Panettone
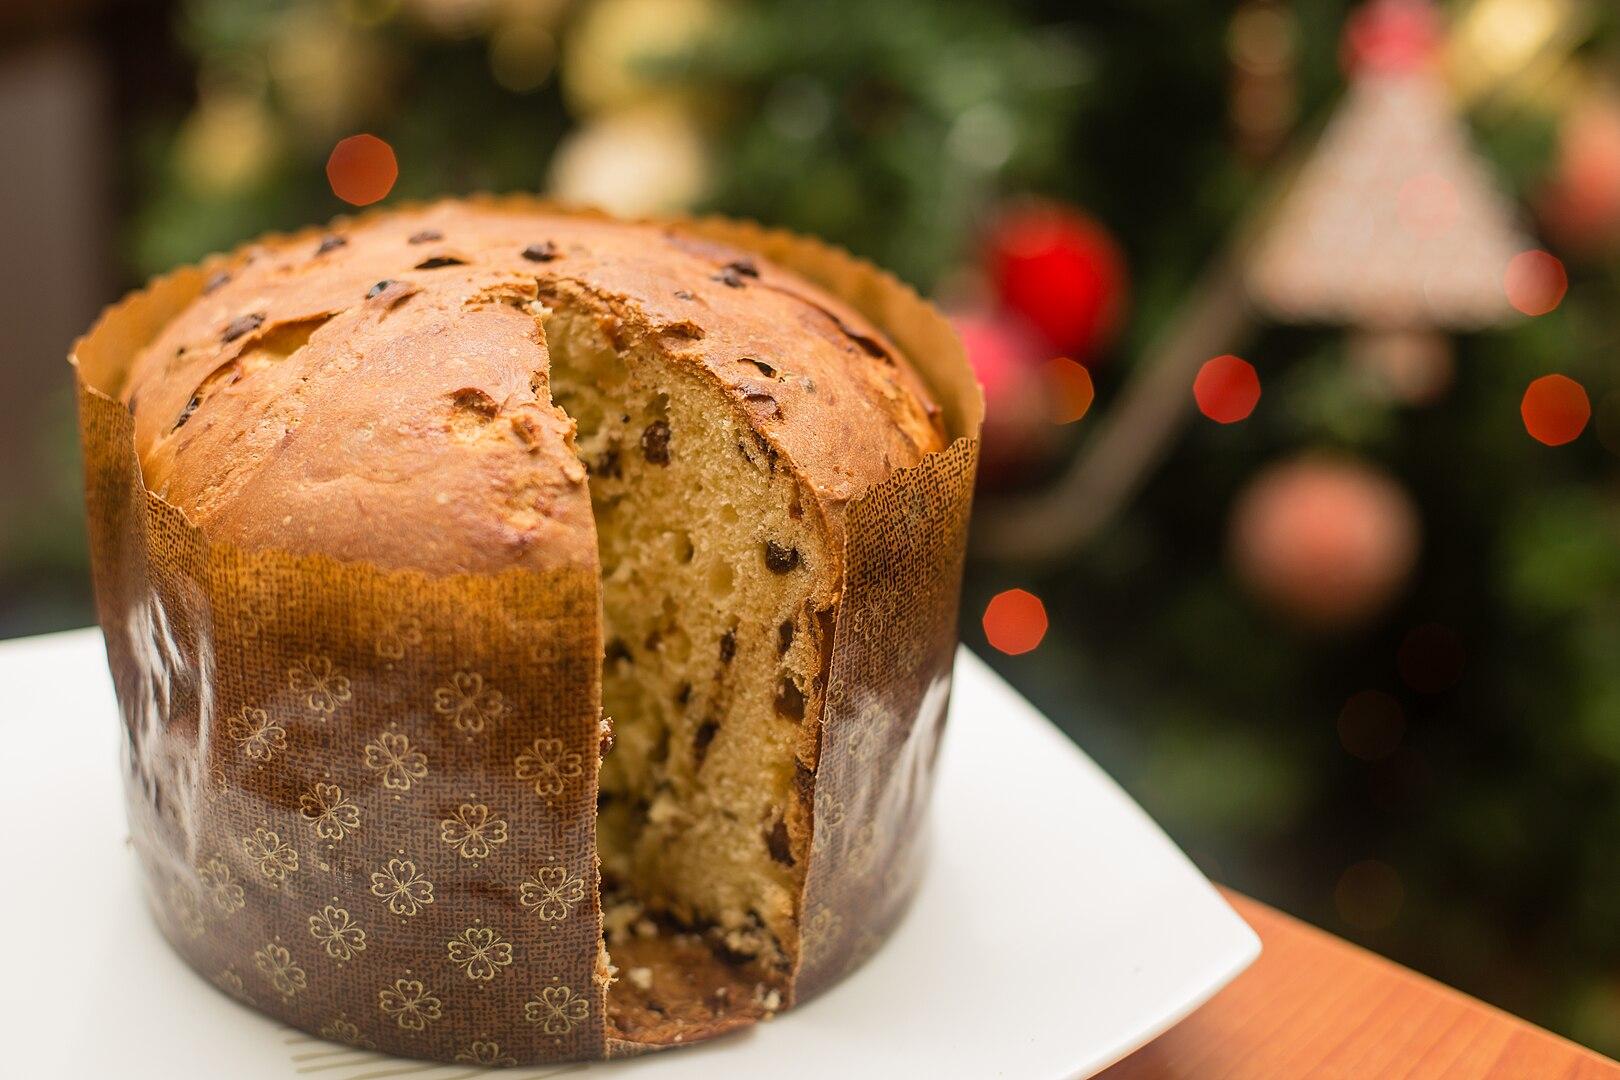
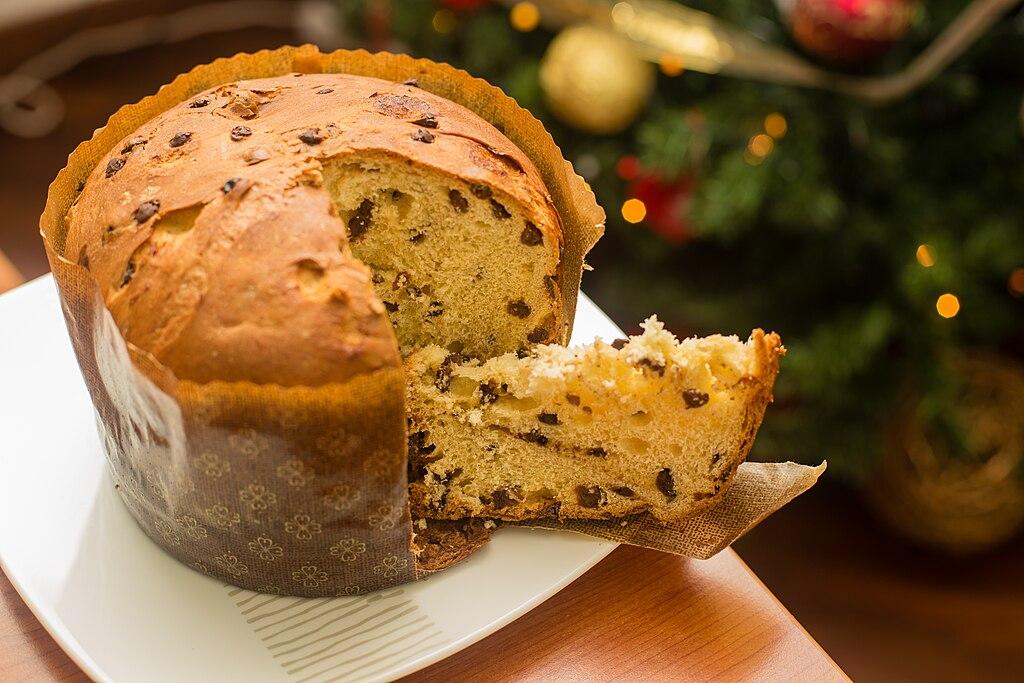
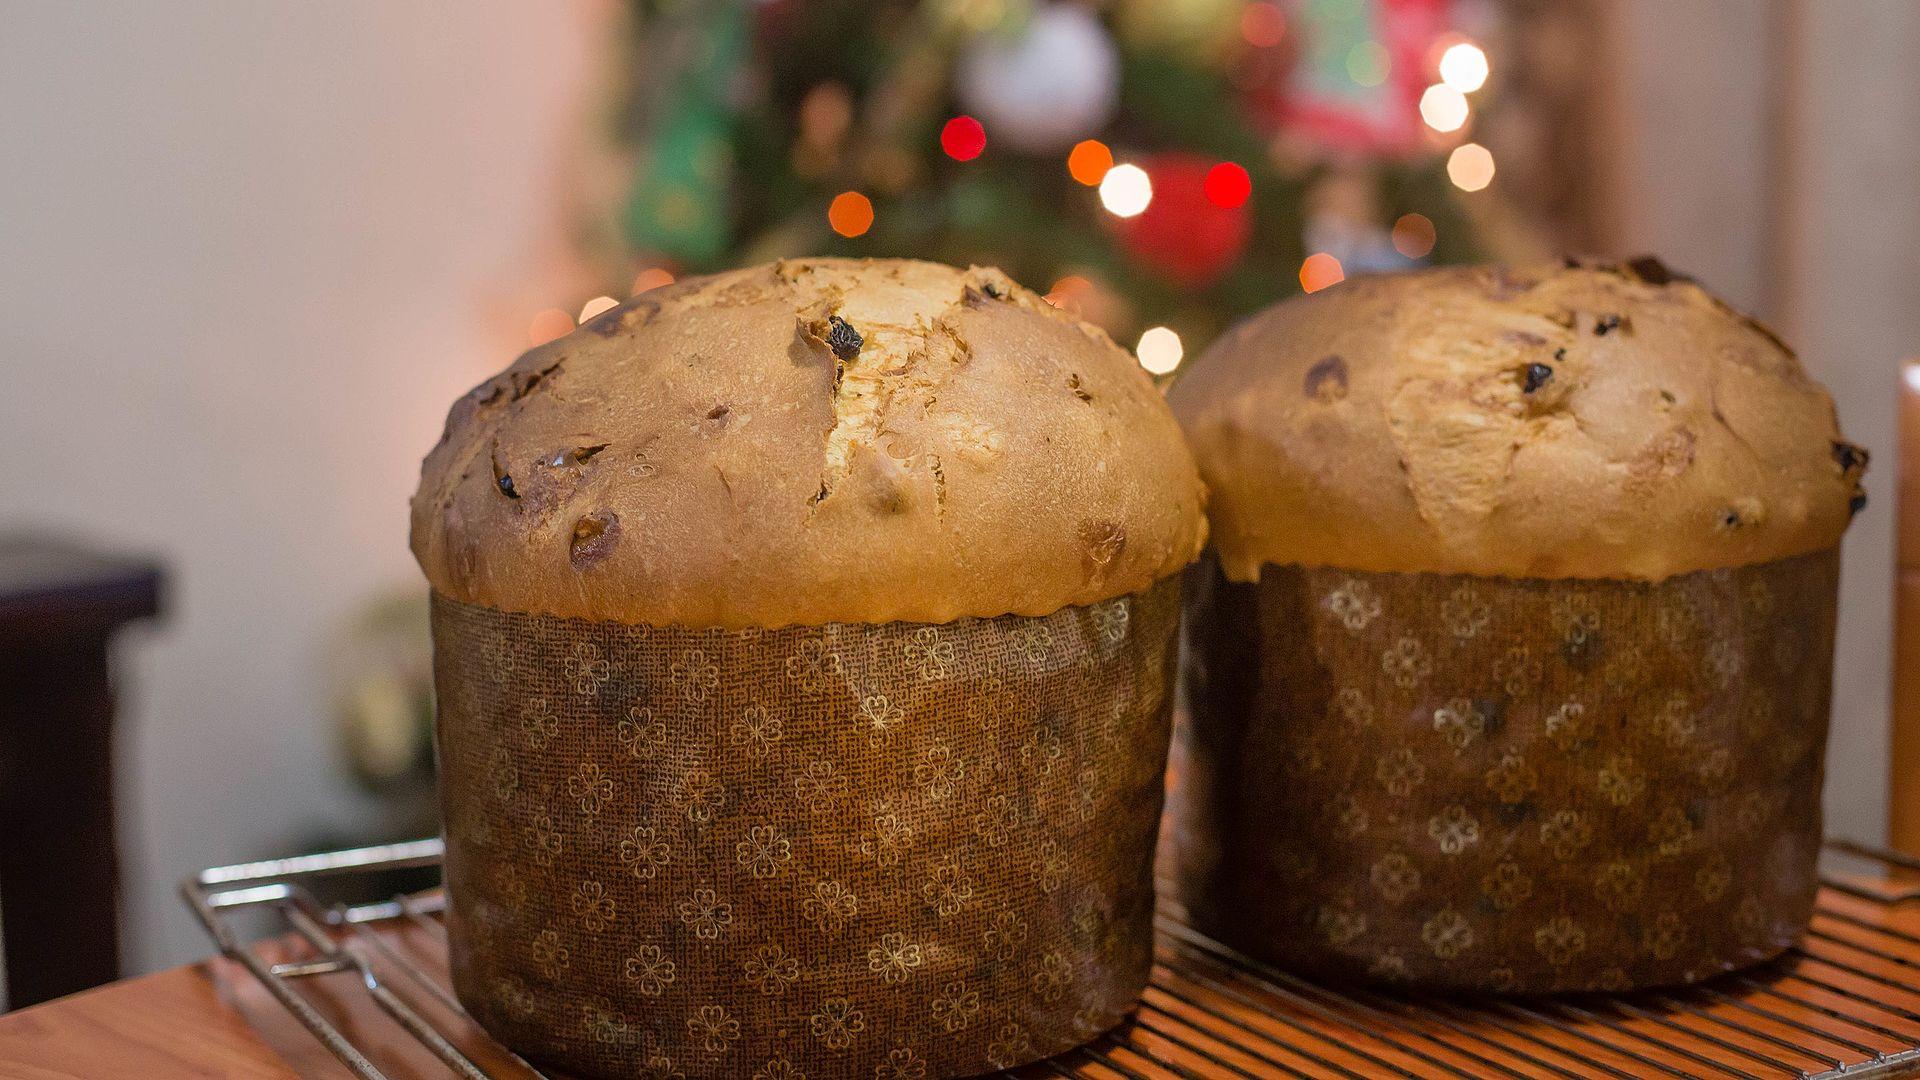
Also known as:
an - Aragonese: Panettone
ar - Arabic: بانيتوني
ca - Catalan: Panettone
cs - Czech: Panettone
cy - Welsh: Panettone
de - German: Panettone
el - Greek: Πανετόνε
eo - Esperanto: Panetono
es - Spanish: Panetone
et - Estonian: Panettone
eu - Basque: Panettone
fi - Finnish: Panettone
fr - French: Panettone
gl - Galician: Panettone
he - Hebrew: פנטונה
hy - Armenian: Պանետոնե
id - Indonesian: Panettone
it - Italian: Panettone
ja - Japanese: パネットーネ
jv - Javanese: Panettone
ka - Georgian: პანეტონე
ko - Korean: 파네토네
lmo - Lombard: Panatton
lt - Lithuanian: Panetonas
mk - Macedonian: Панетоне
nap - Neapolitan: Panettone
nb - Norwegian Bokmål: Panettone
nl - Dutch: Panettone
nrf - Norman: Panettone
pcd - Picard: Panettone
pl - Polish: Panettone
pt - Portuguese: Panetone
ro - Romanian: Panettone
ru - Russian: Панеттоне
sk - Slovak: Panettone
sq - Albanian: Panetone
sr - Serbian: Панетоне
sv - Swedish: Panettone
uk - Ukrainian: Панетоне
ur - Urdu: پانیتونے
wuu - Wu: 巴乃到乃
yue - Cantonese: 意式聖誕包
zh - Chinese: 意大利麵包
Category: cake (yeast cake)
Cuisine: Italian
Associated cuisines: Italian
Area: Milan, Lombardy
Countries: Italy, Argentina, Bolivia, Brazil, Chile, Colombia, Ecuador, Guyana, Paraguay, Peru, Suriname, Uruguay, Venezuela, Eritrea, Australia, United States, Canada
Region: Australia and New Zealand, Eastern Africa, Northern America, South America, Southern Europe
The dish is characterized by its cupola shape, which extends from a cylindrical base and is usually about 12–15 cm (4.7–5.9 in) high for a dish weighing 1 kg (2.2 lb).